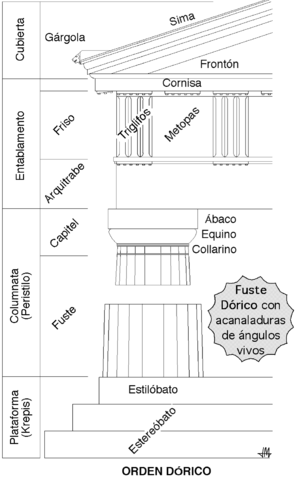
Metope
Oversigt: Dorisk orden
Metope er en del af den doriske frise, som udfylder rummet mellem triglyfferne. Metopen består af en firkantet blok, som kan være mere eller mindre dekoreret med skulpturer, ornamenter eller relieffer. De mest berømte eksempler er de 92 metoper på frisen i Parthenon, som viser kampen mellem kentaurer og lapither.